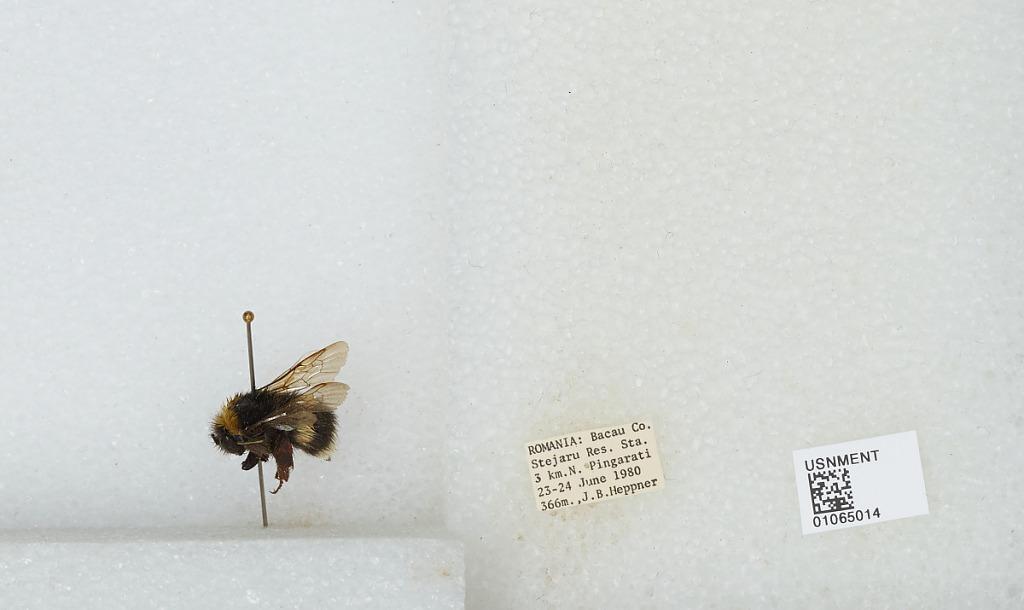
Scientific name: Bombus sp.
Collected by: J. Heppner
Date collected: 1980-6-23
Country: Romania
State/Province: Bacau
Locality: Stejaru Reserve Station, 3 kilometers North of Pongarati
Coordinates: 46.5883, 26.702